NXT TakeOver: Brooklyn

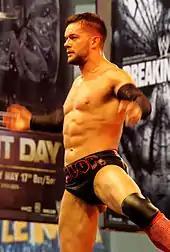
Finn Bálor defended his NXT Championship

The main event of the show saw Finn Bálor defending his NXT Championship against Kevin Owens in a ladder match. The storyline between the duo started in February 2015 at , when Owens captured the NXT Championship while Bálor won a tournament to become the number one contender to the championship. Bálor got his title shot on the March 25 episode of "NXT"; despite claiming that he did not need "The Demon" to beat Owens, the champion prevailed over his unpainted challenger by taking advantage of a storyline leg injury. However, Bálor once again became number one contender at in May when he beat Tyler Breeze. This earned Bálor another title match against Owens, set for July 4 at The Beast in the East. After using body paint to transform into The Demon, Bálor defeated Owens to become the new NXT Champion in his "second home" of Japan. At the 2015 San Diego Comic-Con on July 9, a title rematch was announced as the main event for TakeOver: Brooklyn. On the August 5 episode of "NXT", Owens requested for the stipulation of a ladder match, claiming he did not want to suffer NXT General Manager William Regal costing him the title in a situation alike the Montreal Screwjob; this was accepted by Bálor, and made official the next week.